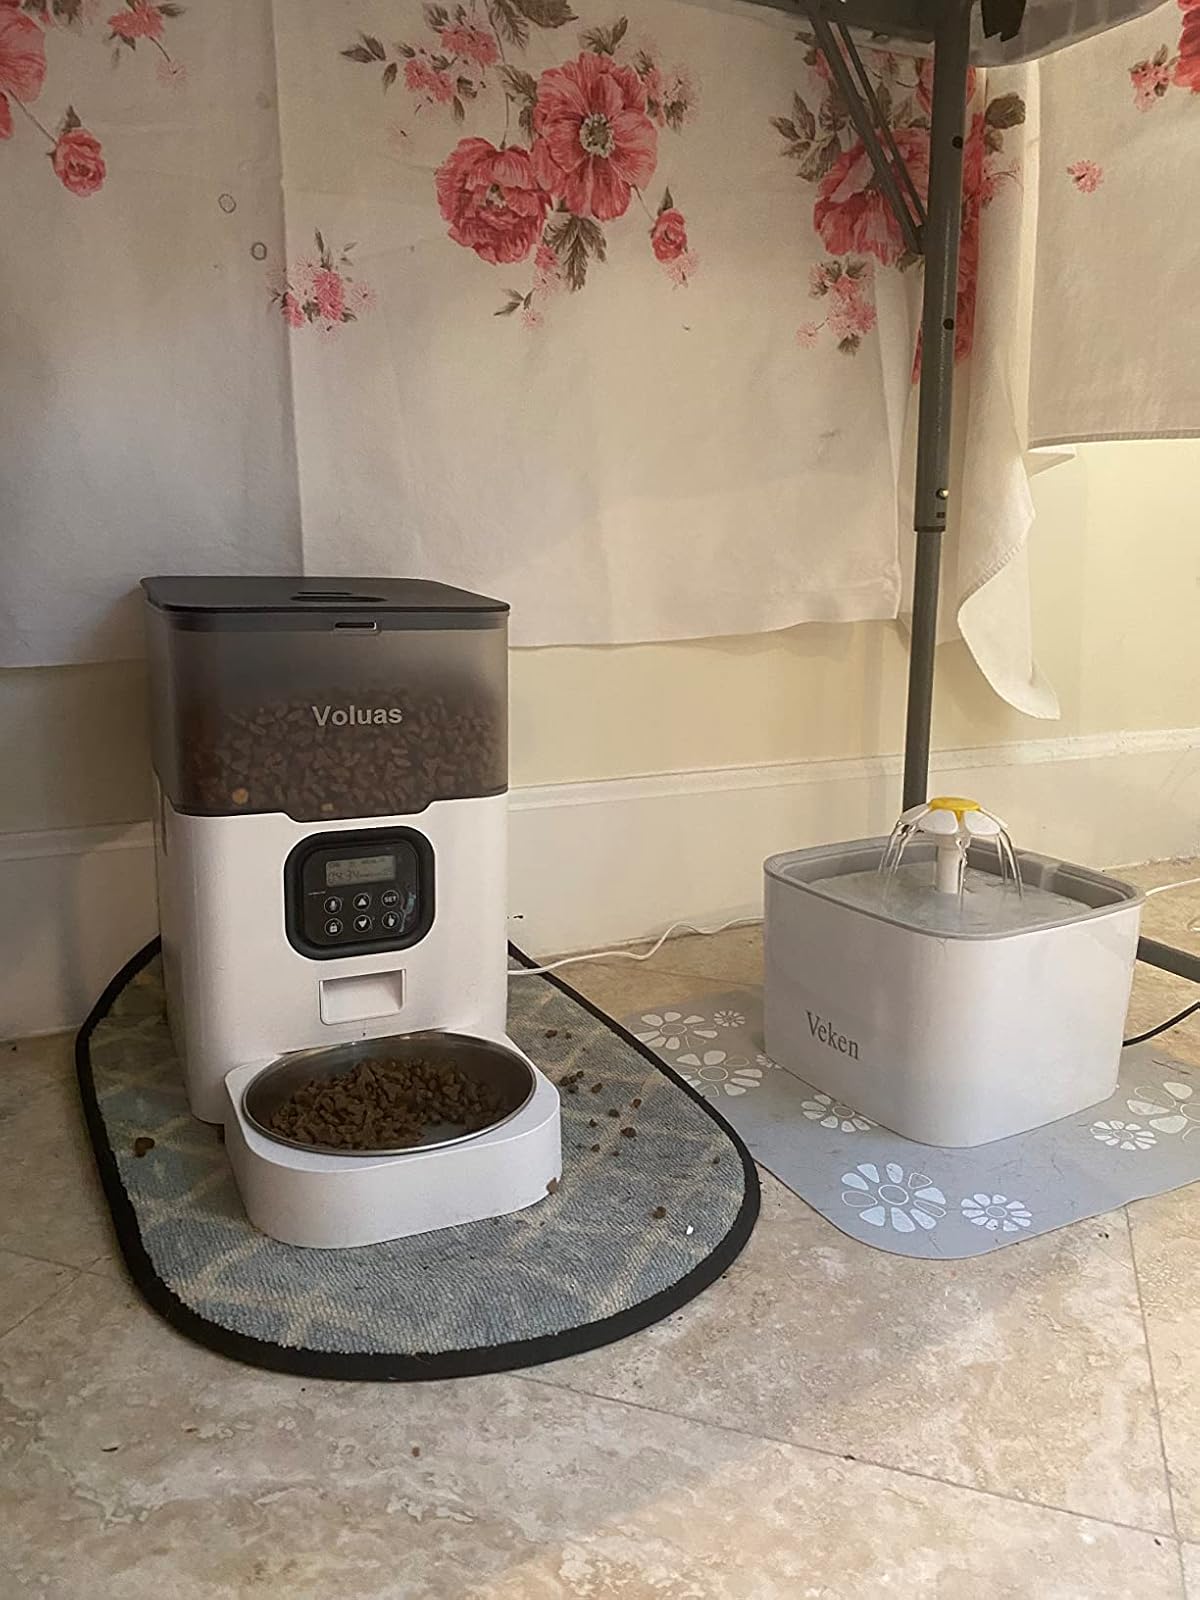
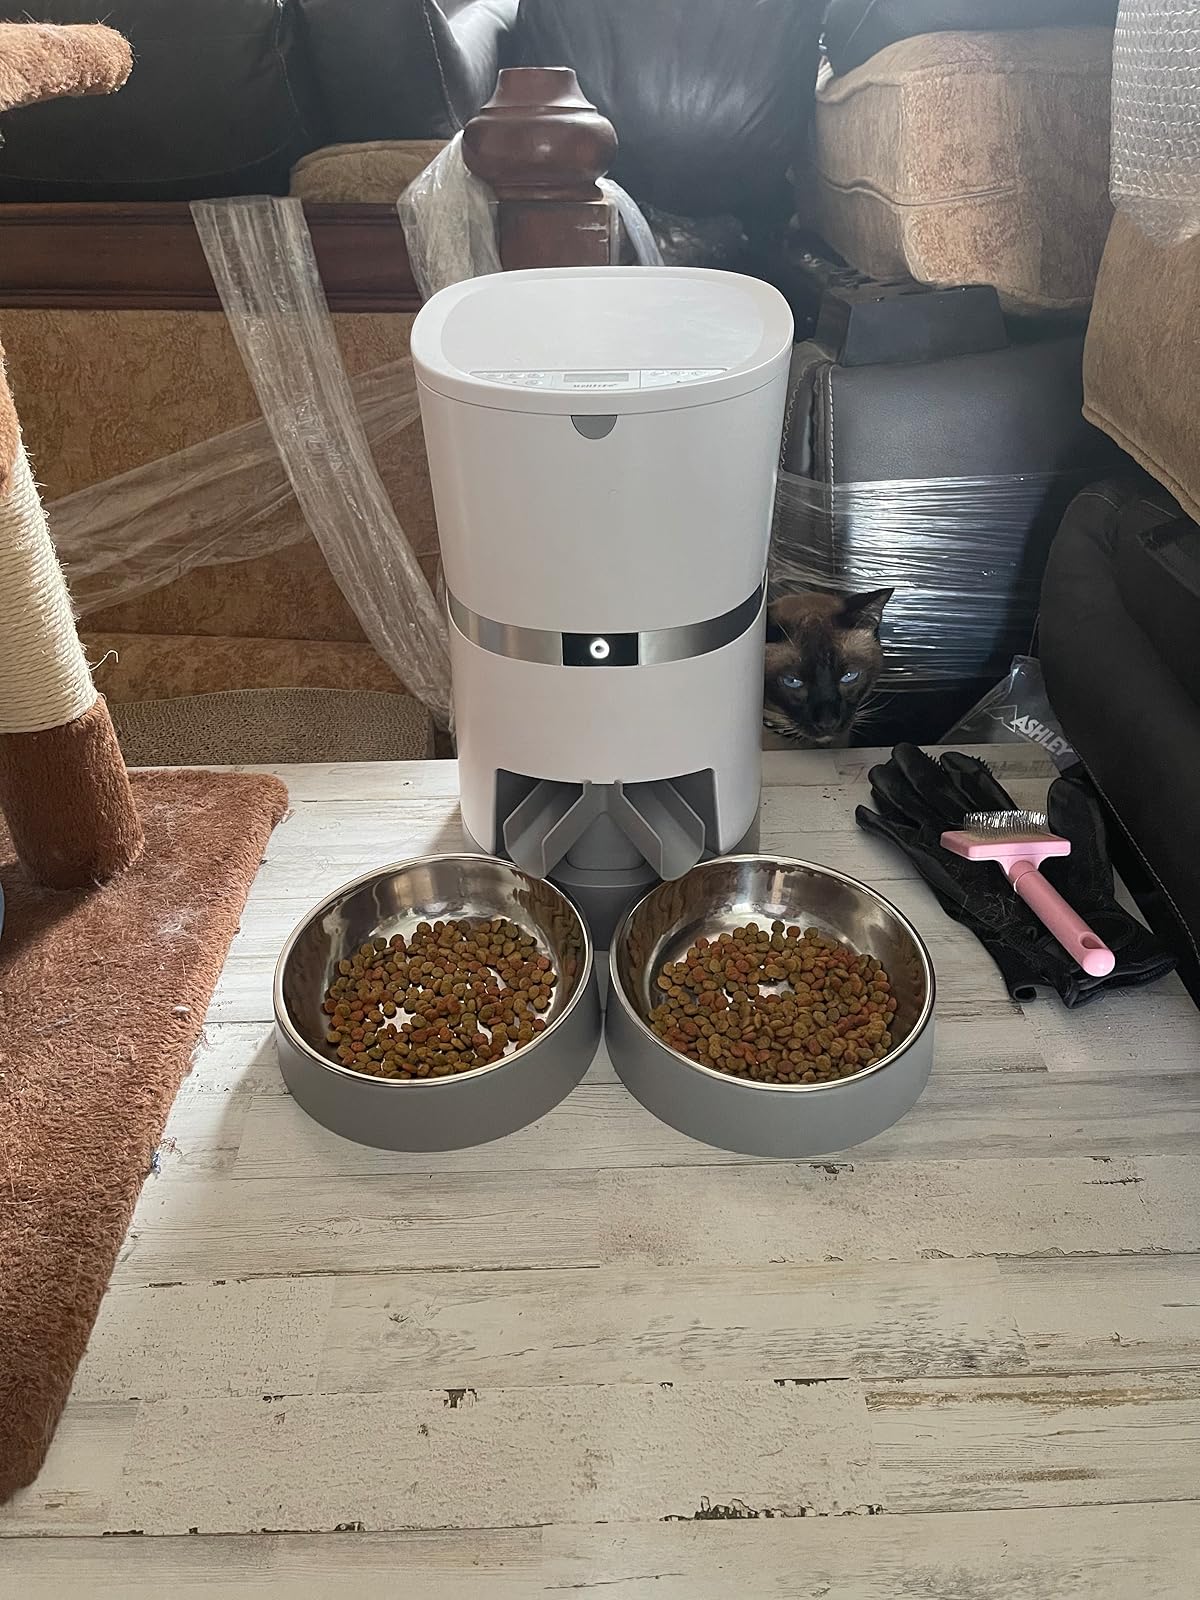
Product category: items_feeder
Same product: no